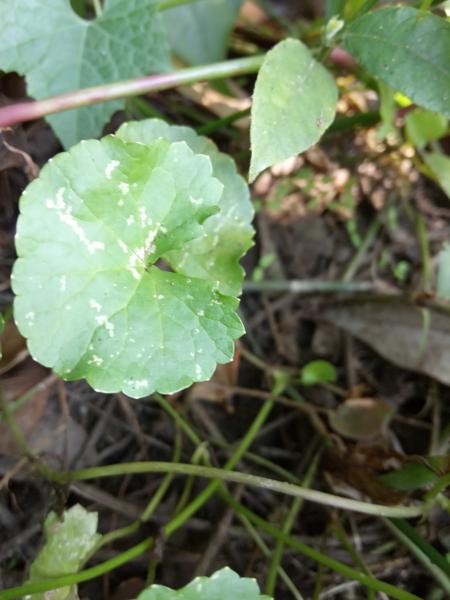
Weed species: Centella asiatica